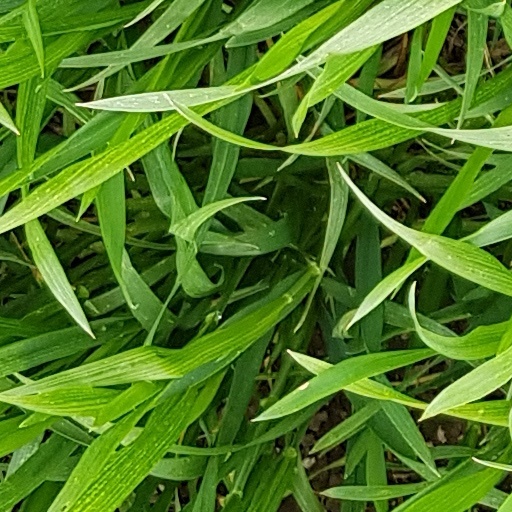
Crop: wheat